Elks Club (Marianna, Arkansas)

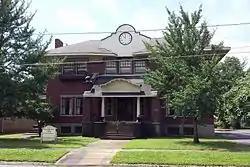

The Elks Club, also known as Community House, is a historic fraternal society clubhouse at 67 West Main Street in Marianna, Arkansas. It is a two-story brick building, built in 1911 by S. A. Keedy, a local contractor.